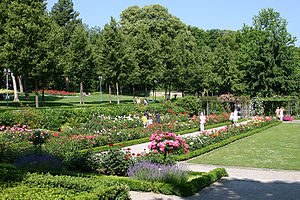
Bern / Kultur / Musik
Rosenhaven i Bern.
Bern er forbundshovedstad i Schweiz og landets fjerdestørste by med 133.798 indbyggere. Floden Aare flyder gennem byen. Bern er administrativt center i den tosprogede Kanton Bern, der er den næstmest befolkede af Schweiz' 26 kantoner. Den gamle bydel i Bern er på UNESCOs Verdensarvsliste.